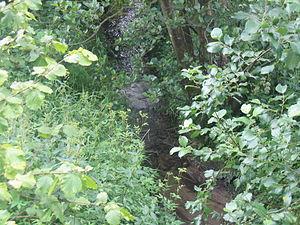
Rivière Grenzbach à Bünde, arrondissement de Herford, Rhénanie-du-Nord-Westphalie, Allemagne. العربية